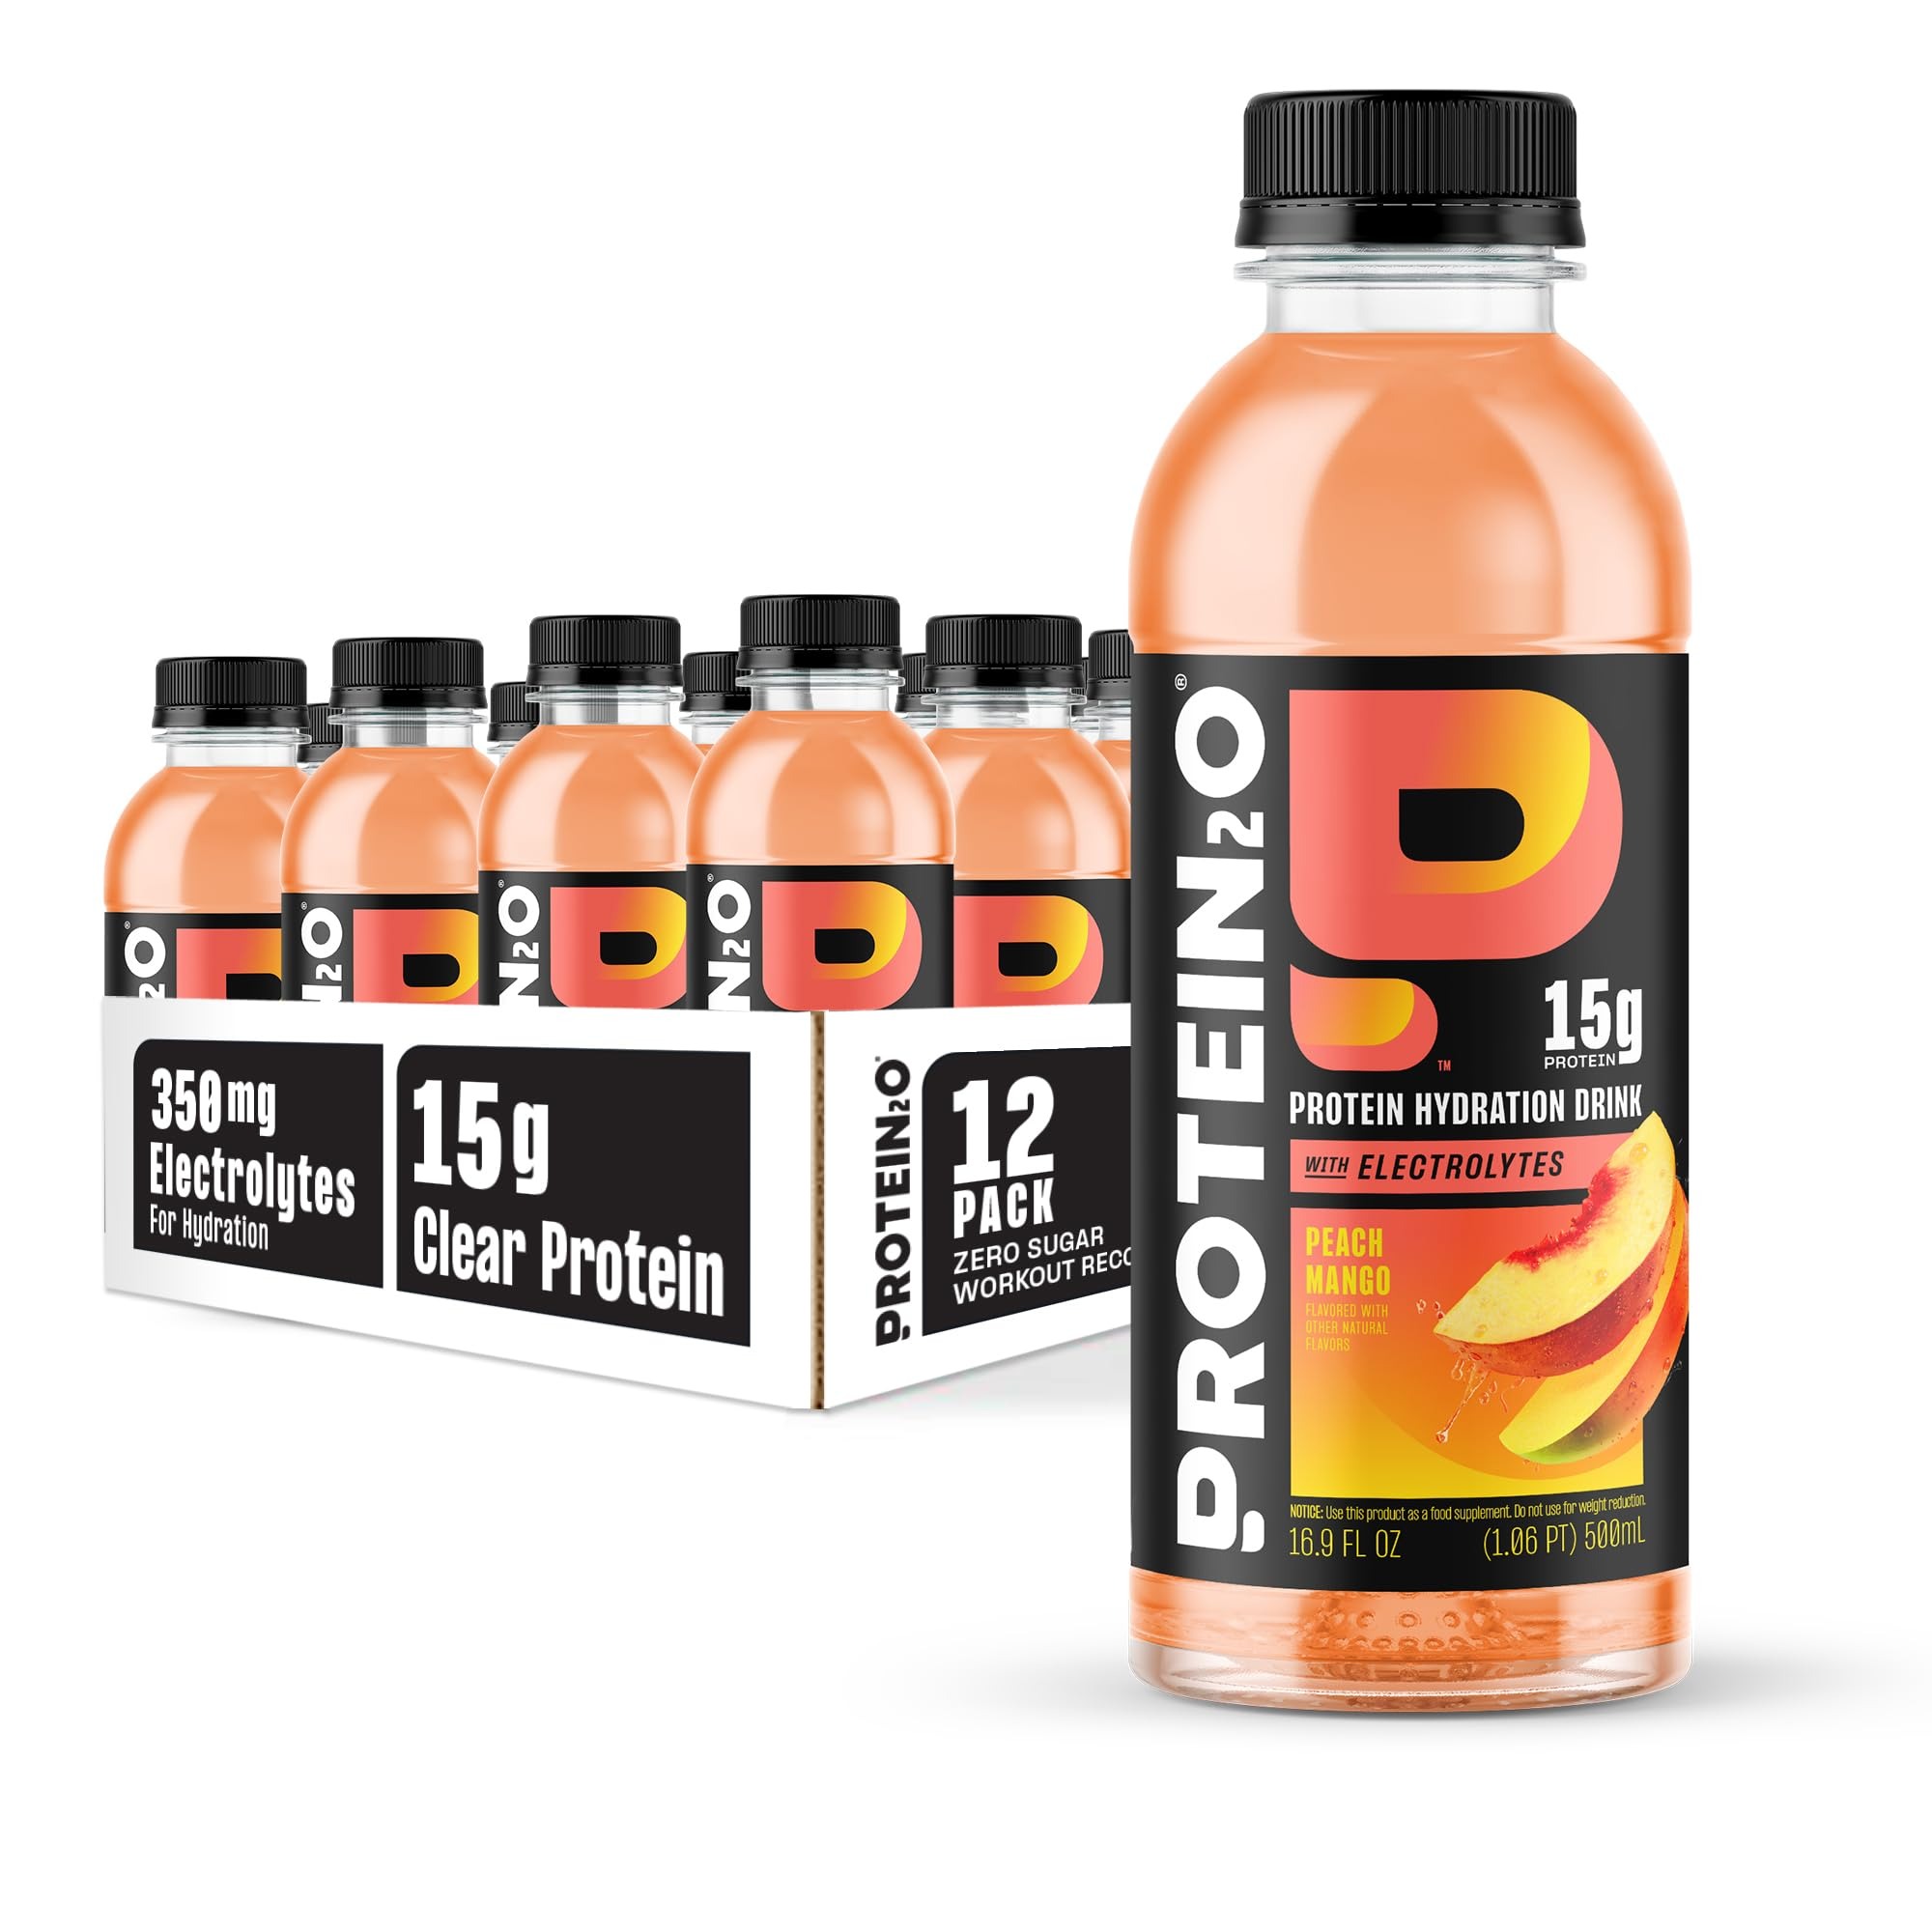
Item Name: Protein2o 15g Whey Protein Infused Water, Peach Mango, 16.9 Oz Bottle (Pack of 12)
Bullet Point 1: TWO THINGS AT ONCE: 2-in-1 and one-of-a-kind, Protein2o hydrates like a sports drink and fuels like a protein shake. Packed with 15g of whey protein isolate and crammed with 350mg of electrolytes, our workout drink replenishes and rebuilds in one go.
Bullet Point 2: ZERO JUNK, NO FILLER: We're proud to say this hydration drink has no added sugar, artificial sweeteners, empty calories, or unnecessary carbs. It's made with quality whey protein isolate that is keto-friendly without lactose or gluten.
Bullet Point 3: FRESH, REVITALIZING FLAVOR: Protein2o is light enough to drink anytime, whether you're running, lifting, or just owning your day. It's refreshingly water-based and fruit-flavored with plenty of clear protein and electrolytes.
Bullet Point 4: SMART NUTRITION: All the benefits of a protein shake without any of the junk, our hydration drink has 100% of the daily value of vitamins B5 and B6 and comes in a range of refreshing flavors. Move on from chalky protein drinks with a beverage that tastes and feels good.
Bullet Point 5: PROTEIN2O: Designed with you in mind, Protein2o is your go-to partner for fueling your active lifestyle. Whether you’re an athlete pushing your limits or a fitness enthusiast on the move, Protein2o is here to support you on your sweat to greatness.
Value: 202.8
Unit: Fl Oz

Price: 30.27